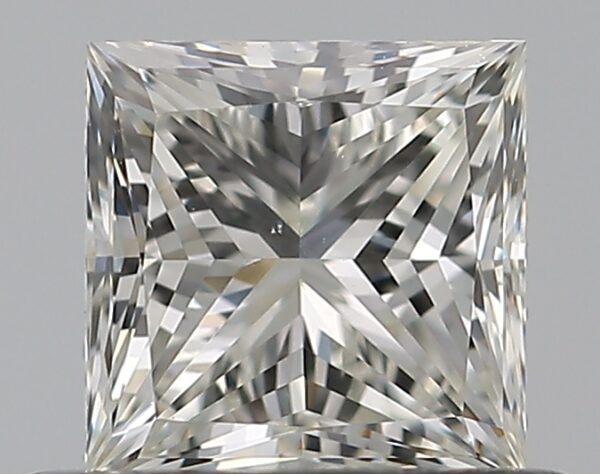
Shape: princess
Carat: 0.5
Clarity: VS2
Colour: J
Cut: EX
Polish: EX
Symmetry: VG
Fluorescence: F
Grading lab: GIA
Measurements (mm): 4.25 x 4.24 x 3.13